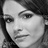
Emotion: neutral